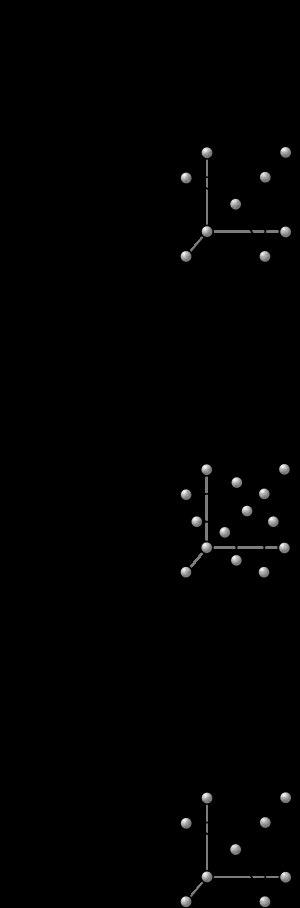
La trempe est une opération métallurgique qui fait partie des traitements thermiques. Elle consiste à chauffer un matériau à une température dite de changement de phase ou bien de mise en solution de composés chimiques, selon l'objet de la trempe, pendant le temps nécessaire à la transformation de toute la masse chauffée puis à refroidir toute cette masse à une vitesse suffisante pour emprisonner des éléments chimiques qui ont pu se diffuser dans le solide cristallin à haute température lors de la transformation inverse. Les éléments chimiques se retrouvant prisonniers dans la phase de température basse créent alors des tensions dans les mailles cristallines qui contribuent à l'augmentation de certaines caractéristiques mécaniques de la pièce trempée.